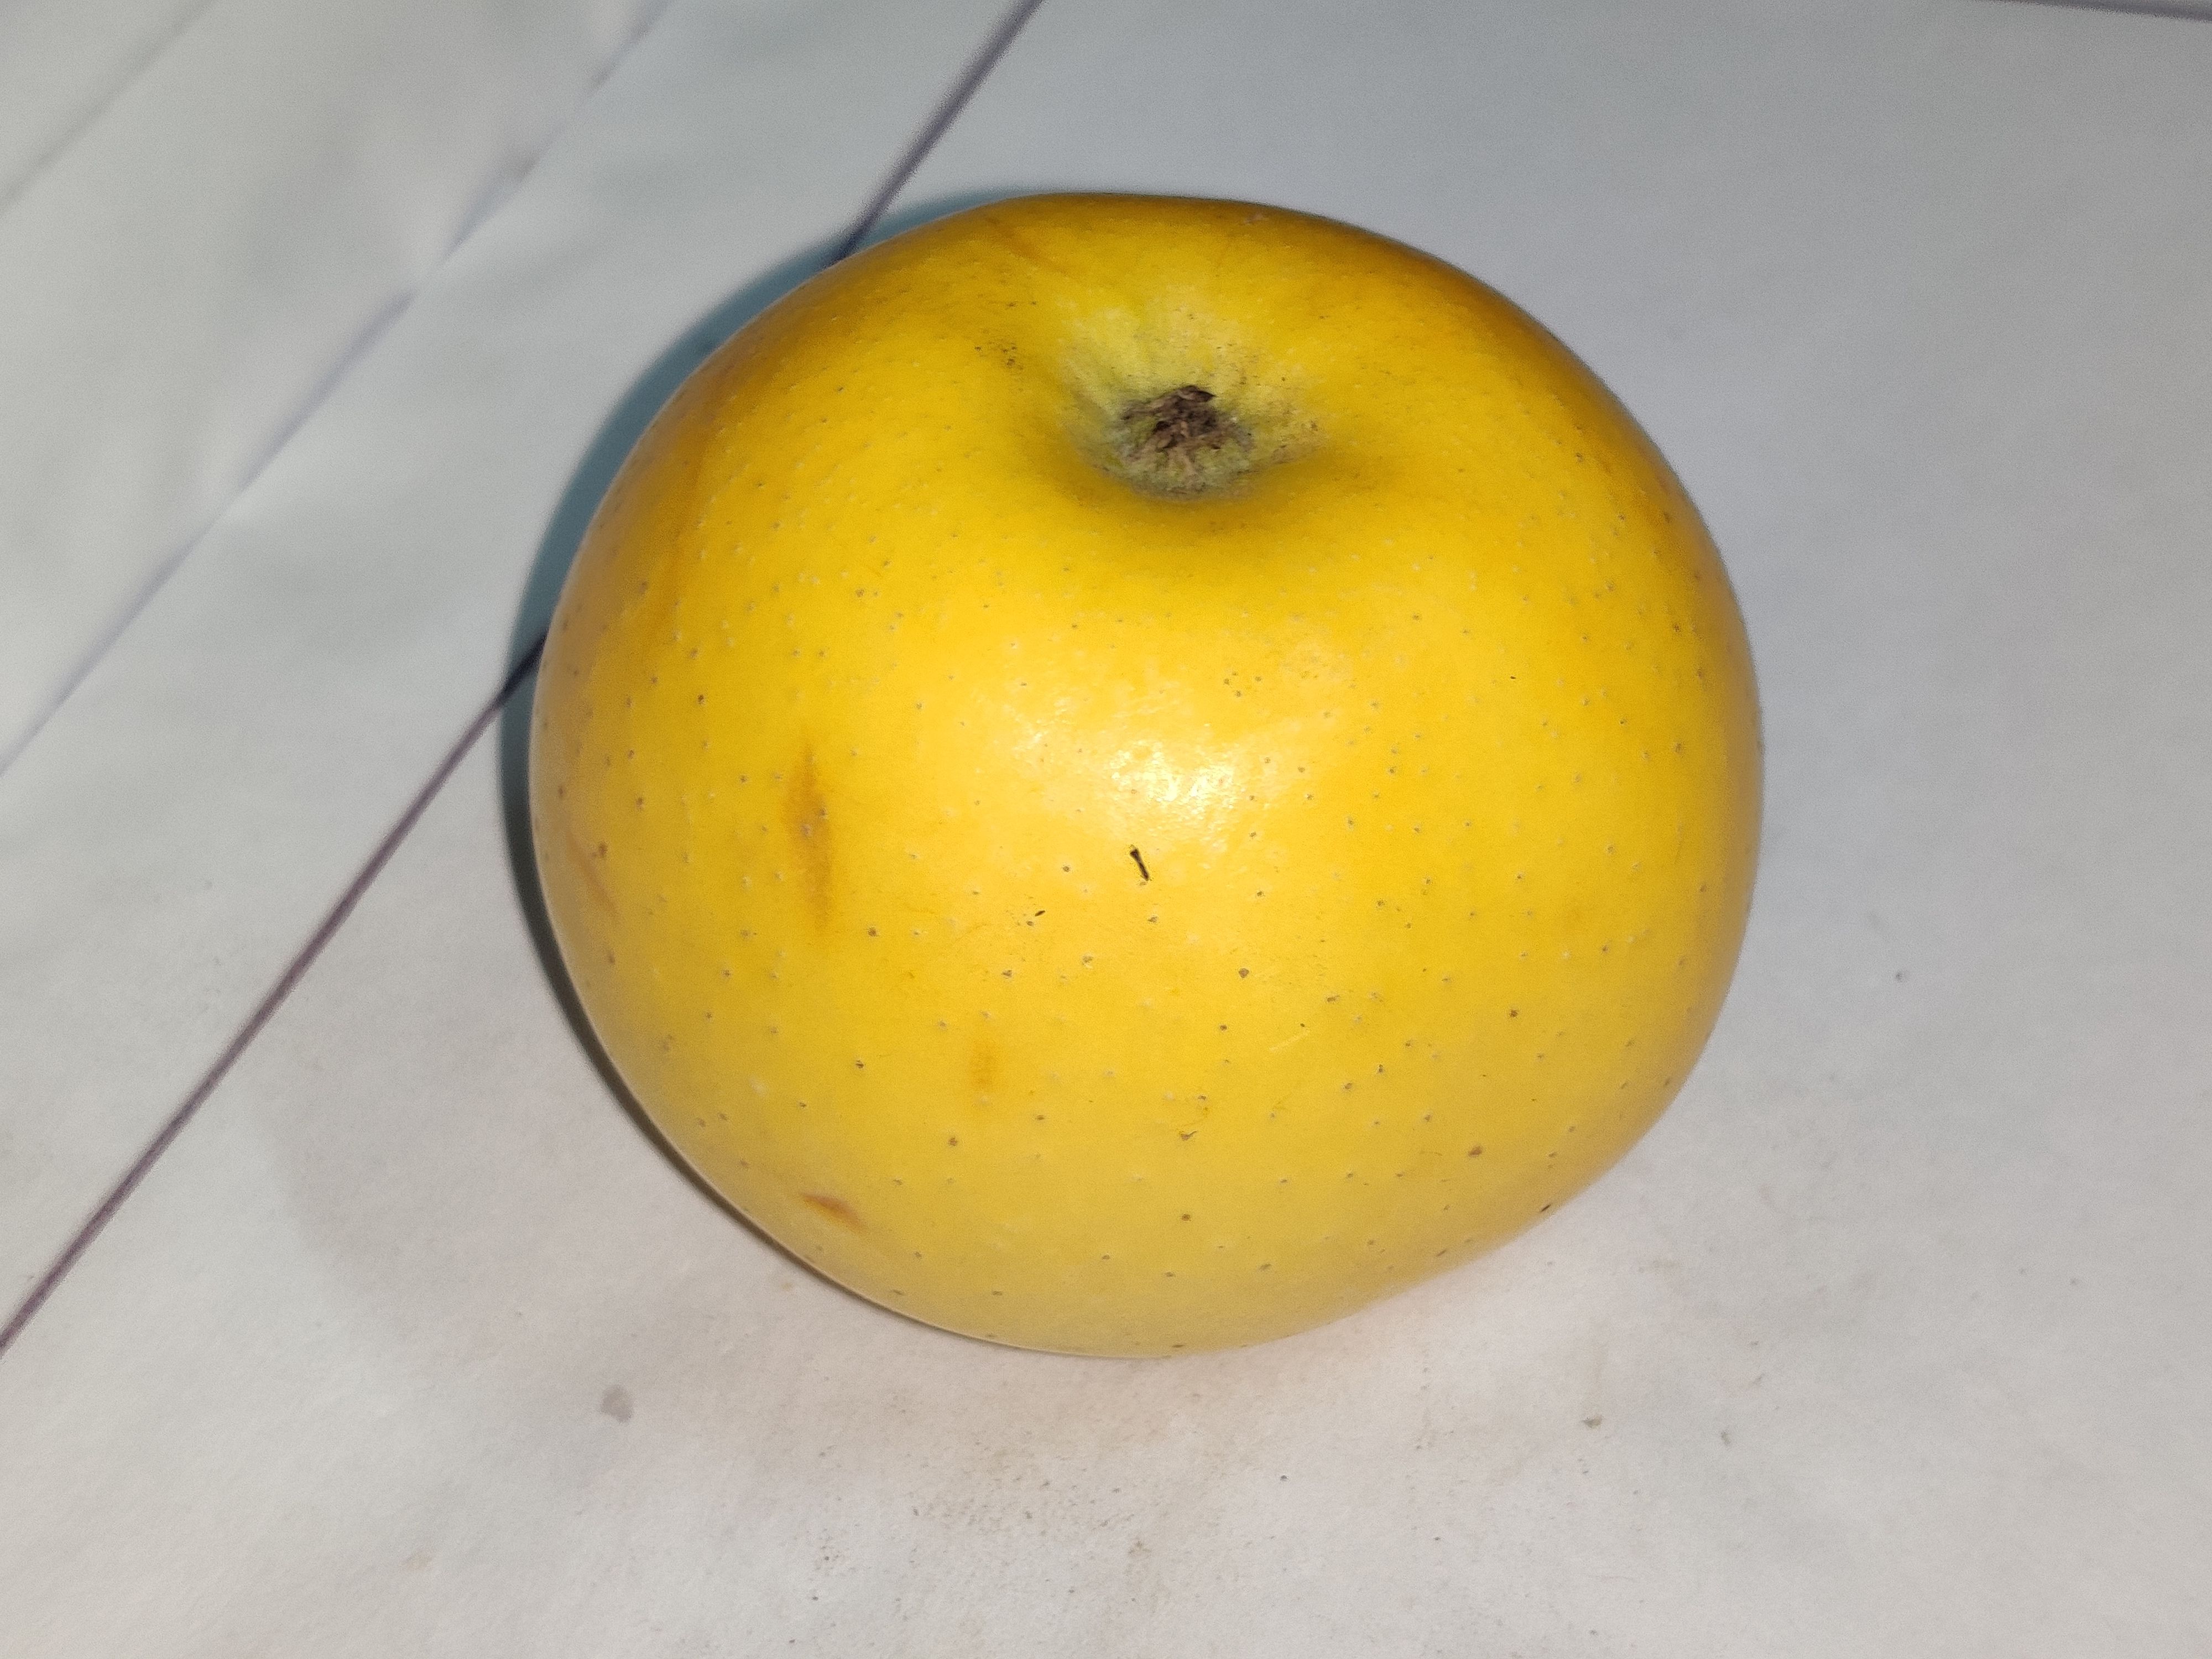
Fruit: apple
Grade: 1st-grade